Hampden–Sydney Tigers

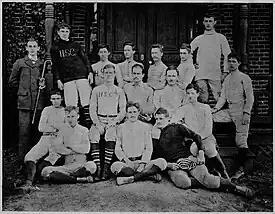
The first football team representing Hampden–Sydney in 1892

The Hampden–Sydney football team compete in the National Collegiate Athletic Association's (NCAA) Division III, representing Hampden–Sydney College in the Old Dominion Athletic Conference. Hampden–Sydney has played their home games at Everett Stadium in Hampden–Sydney, Virginia since 2007, replacing the 40-year-old Hundley Stadium. Hampden–Sydney's playing surface, originally named Venable Field, was built on a former frog pond dredged by students in 1896. In 1915, according to tradition, the field was nicknamed "Death Valley" by a defeated Richmond College player because Hampden–Sydney so frequently trounced opposing teams at home.